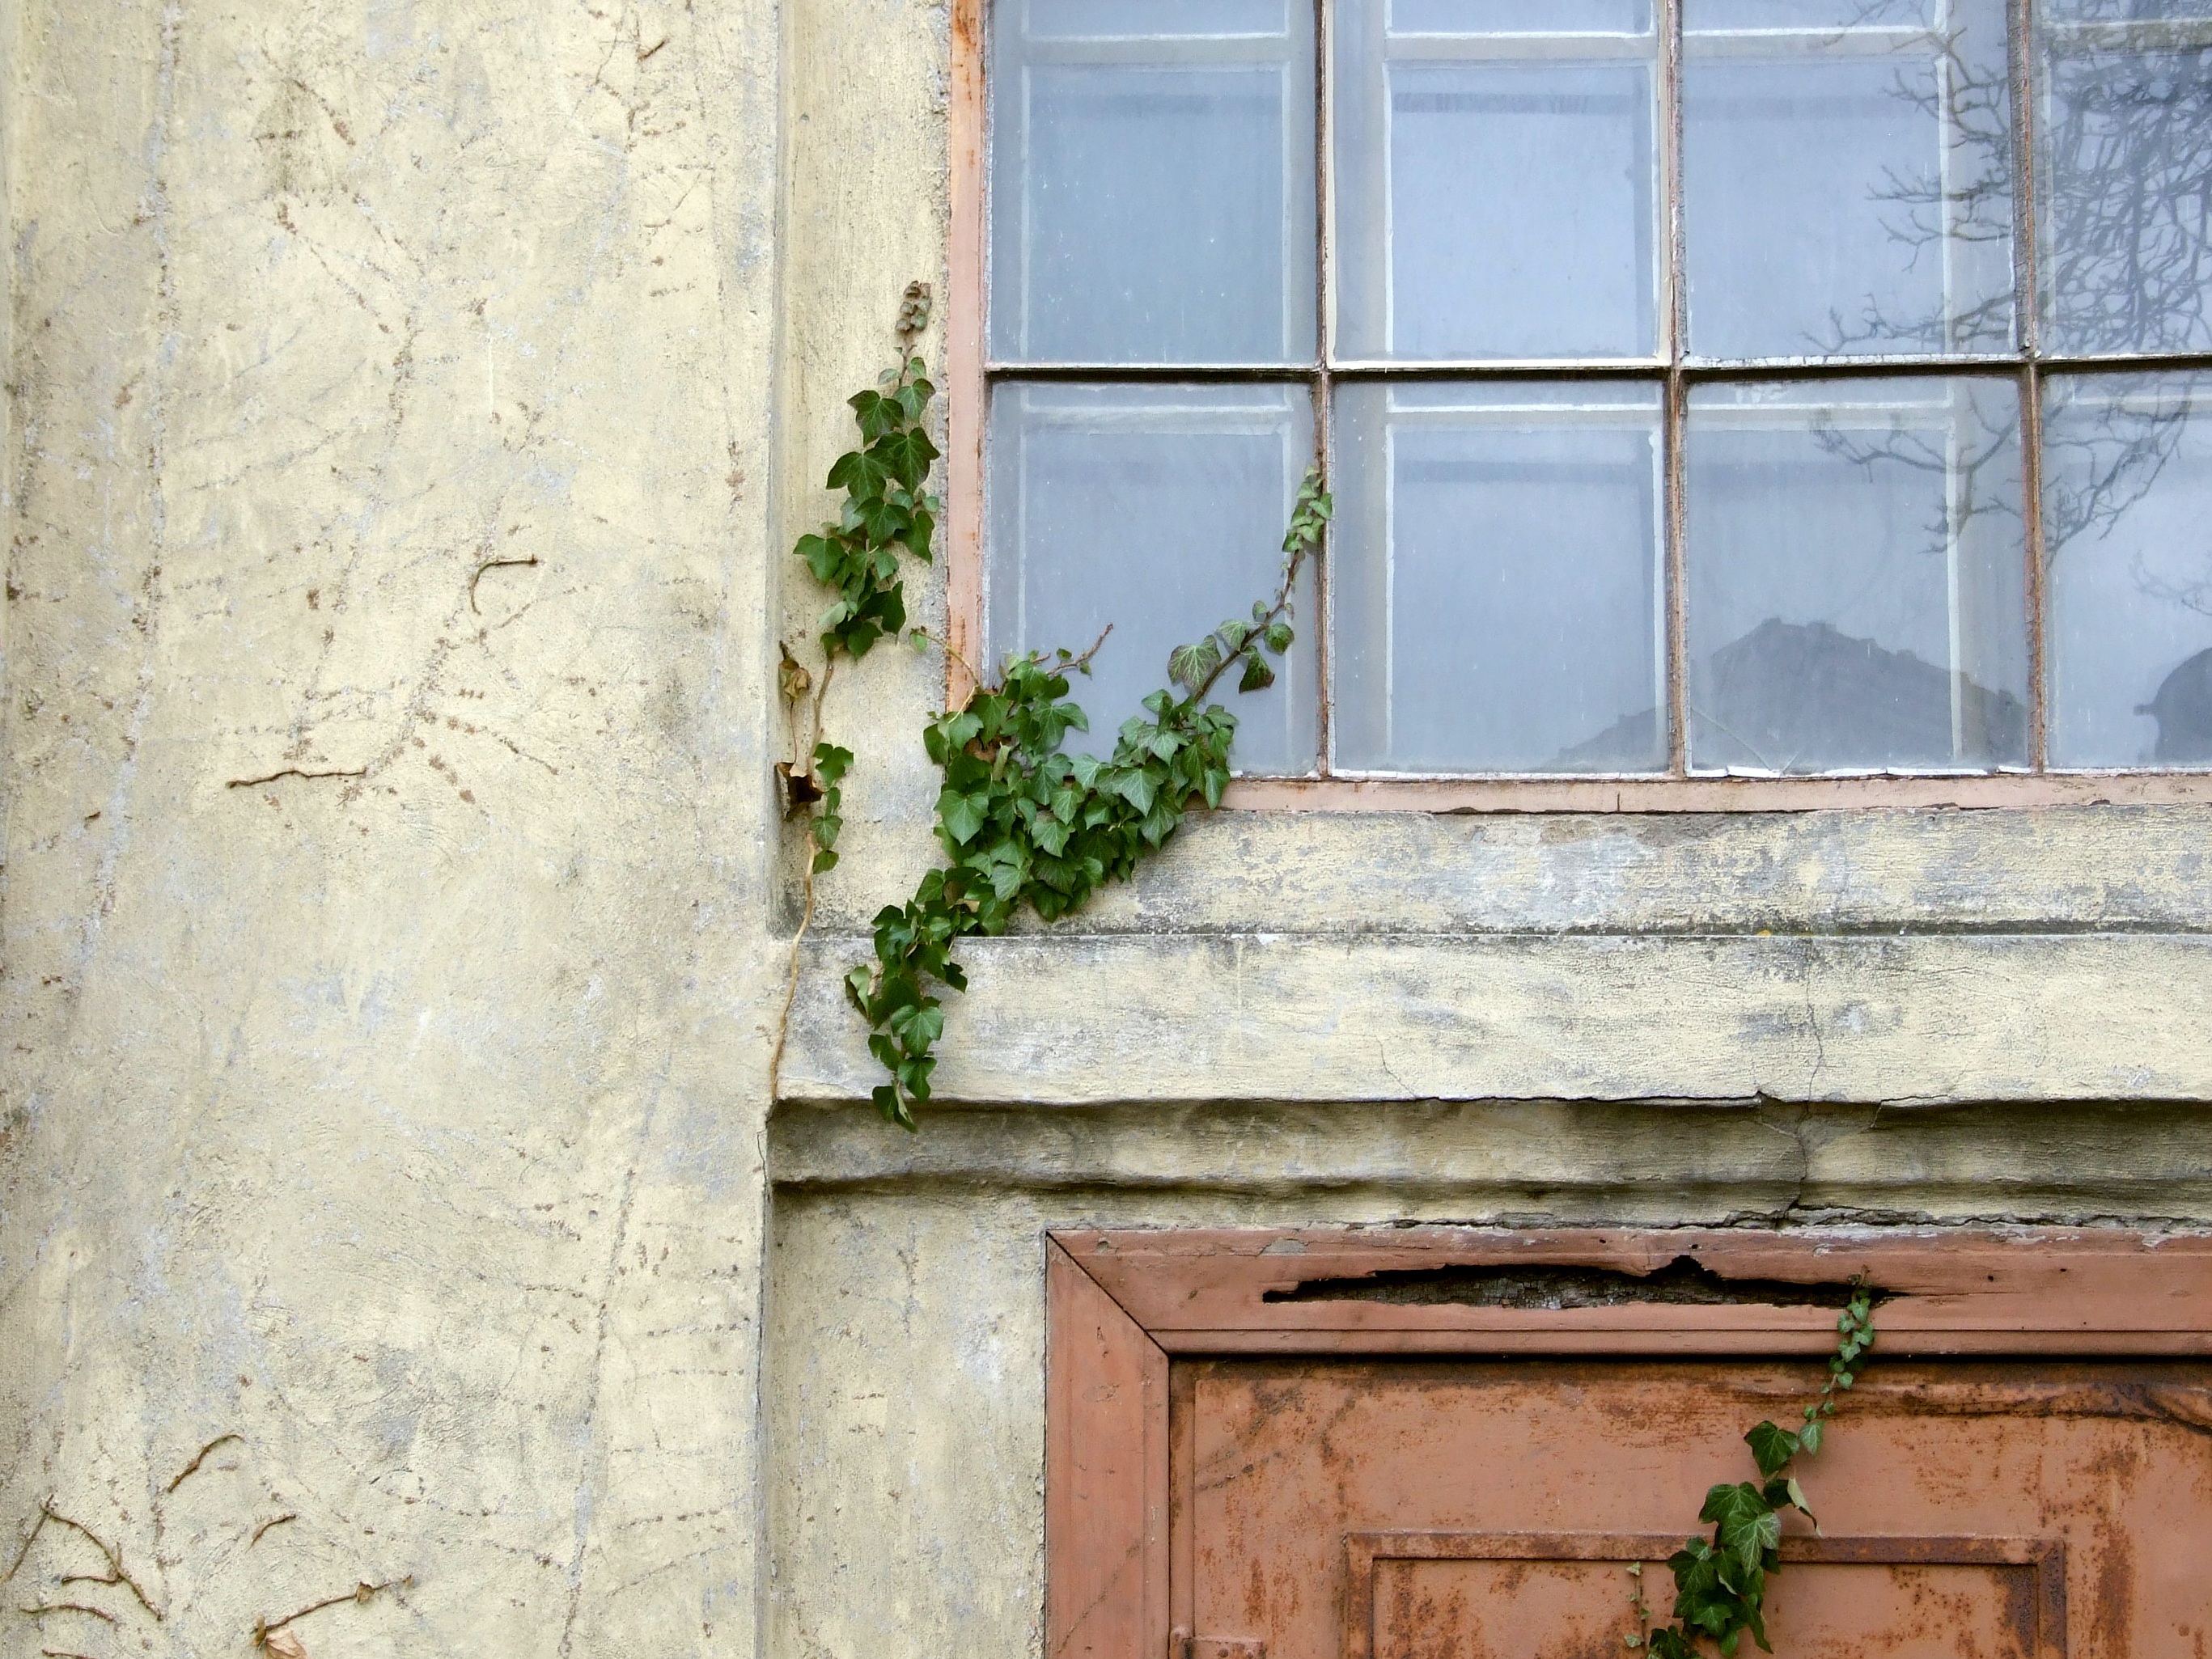
wood, house, window, old, home, wall, balcony, green, cottage, ivy, facade, church, door, interior design, slovakia, urban area, modra